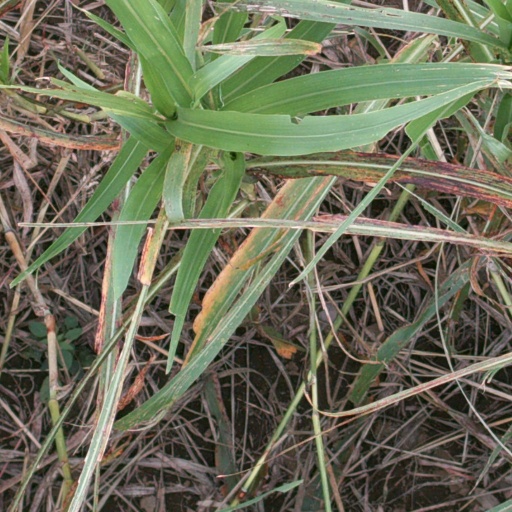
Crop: sorghum